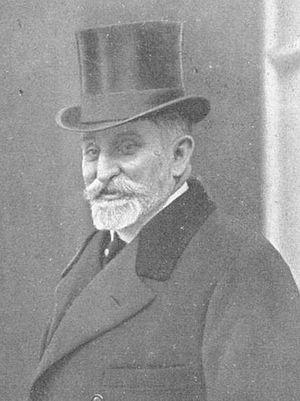
Léon Geoffray, né en 1852, mort en 1927, est un diplomate français à l'origine de l'Entente cordiale, puis ambassadeur de France à Madrid.